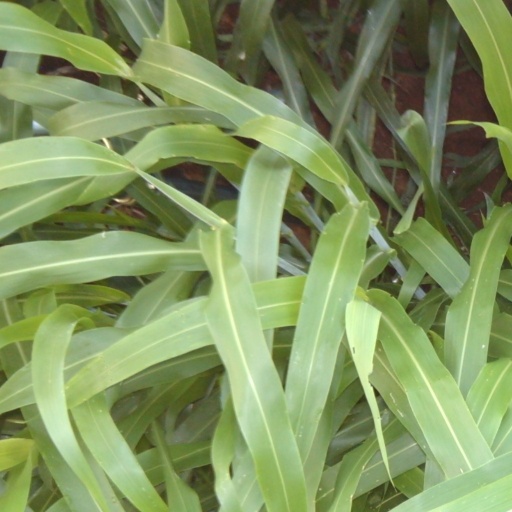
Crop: sorghum